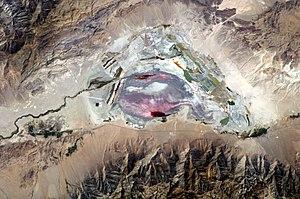
Le lac Owens est totalement asséché, et se situe à l'est de la Californie.